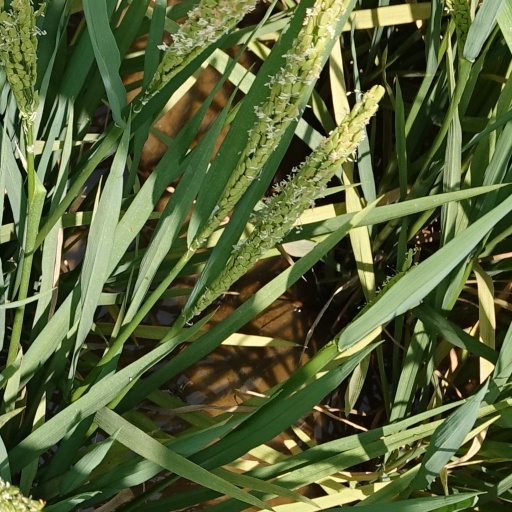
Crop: rice